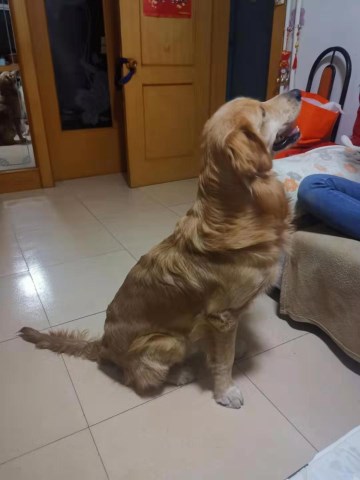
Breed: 5355-n000126-golden_retriever